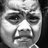
Emotion: sad